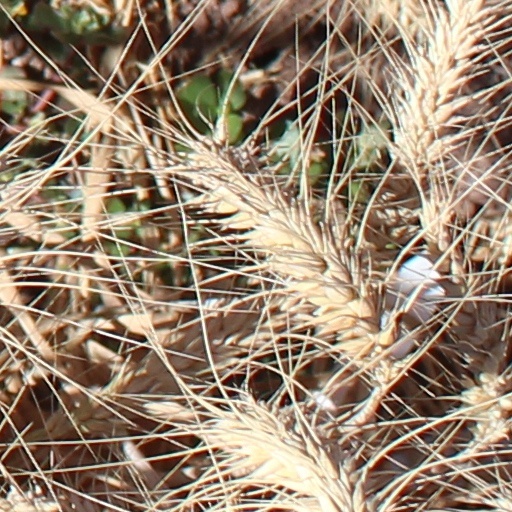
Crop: wheat